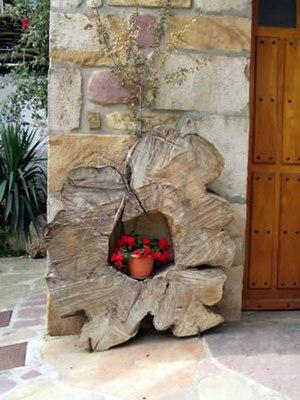
Maison à Zubieta Pyrénées).
Zubieta est un village et une municipalité dans la Communauté forale de Navarre au nord de l'Espagne.